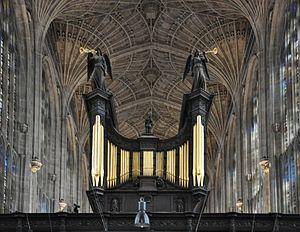
Les Dallam représentent une famille de facteurs d'orgue d'origine anglaise, de religion catholique.
Thomas Dallam est un facteur d'orgue et voyageur britannique.